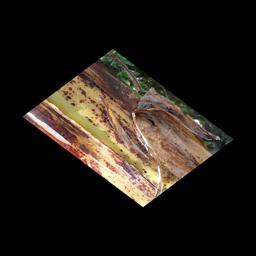
Label: PSEUDOSTEM WEEVIL